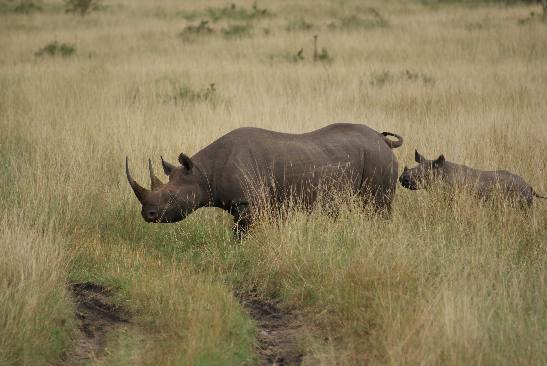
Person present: No